Ring-imaging Cherenkov detector

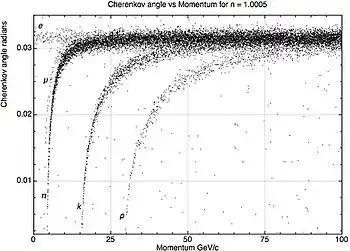
Fig.1: Cherenkov angle vs Momentum

The different particle types follow distinct contours of constant mass, smeared by the effective angular resolution of the RICH detector; at higher momenta each particle emits a number of Cherenkov photons which, taken together, give a more precise measure of the average formula_2 than does a single photon (see Fig.3 below), allowing effective particle separation to extend beyond 100 GeV in this example.